Fenestron

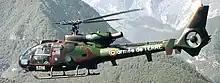
An SA 342M Gazelle of the French Army's Light Aviation (ALAT), the first Fenestron-equipped helicopter to enter production

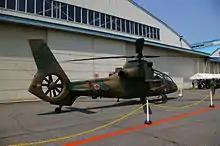
Fenestron on a Kawasaki OH-1 reconnaissance helicopter

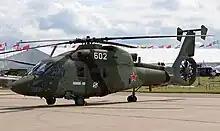
Fenestron on a Kamov Ka-60 at the MAKS Air Show, 2009

The concept of the Fenestron was first patented in Great Britain by the Glaswegian engineering company G. & J. Weir Ltd. It was designed by British aeronautical engineer C. G. Pullin as an improvement to helicopters in British patent number 572417, and is registered as having been filed during May 1943. At that time, Weir had been participated in development work for the Cierva Autogiro Company, who was the holding company for the patent. In concept, the invention was to function as a viable replacement for the conventional tail rotor arrangement, aiming to produce improvements in both safety and performance upon such equipped rotorcraft. However, this early work in Britain would not directly lead to any released product by Cierva making use of this innovation. Instead, the Fenestron would only be further developed during the 1960s by an unrelated company.